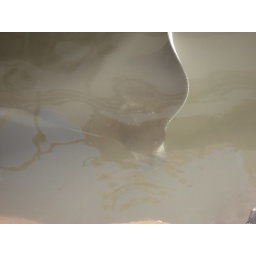
There were a couple of rays in the water by the dock eating little fingerling fish.